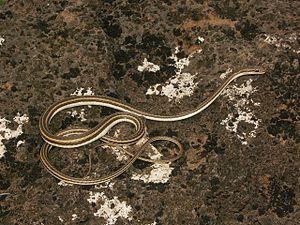
Psammophis schokari, la Couleuvre de Forsskal, est une espèce de serpents de la famille des Lamprophiidae.